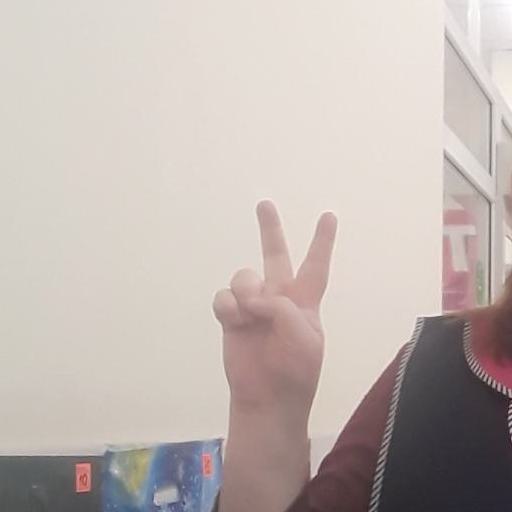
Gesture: peace